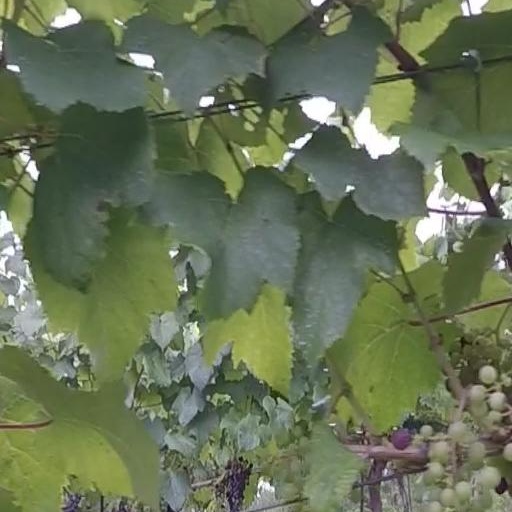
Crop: grape